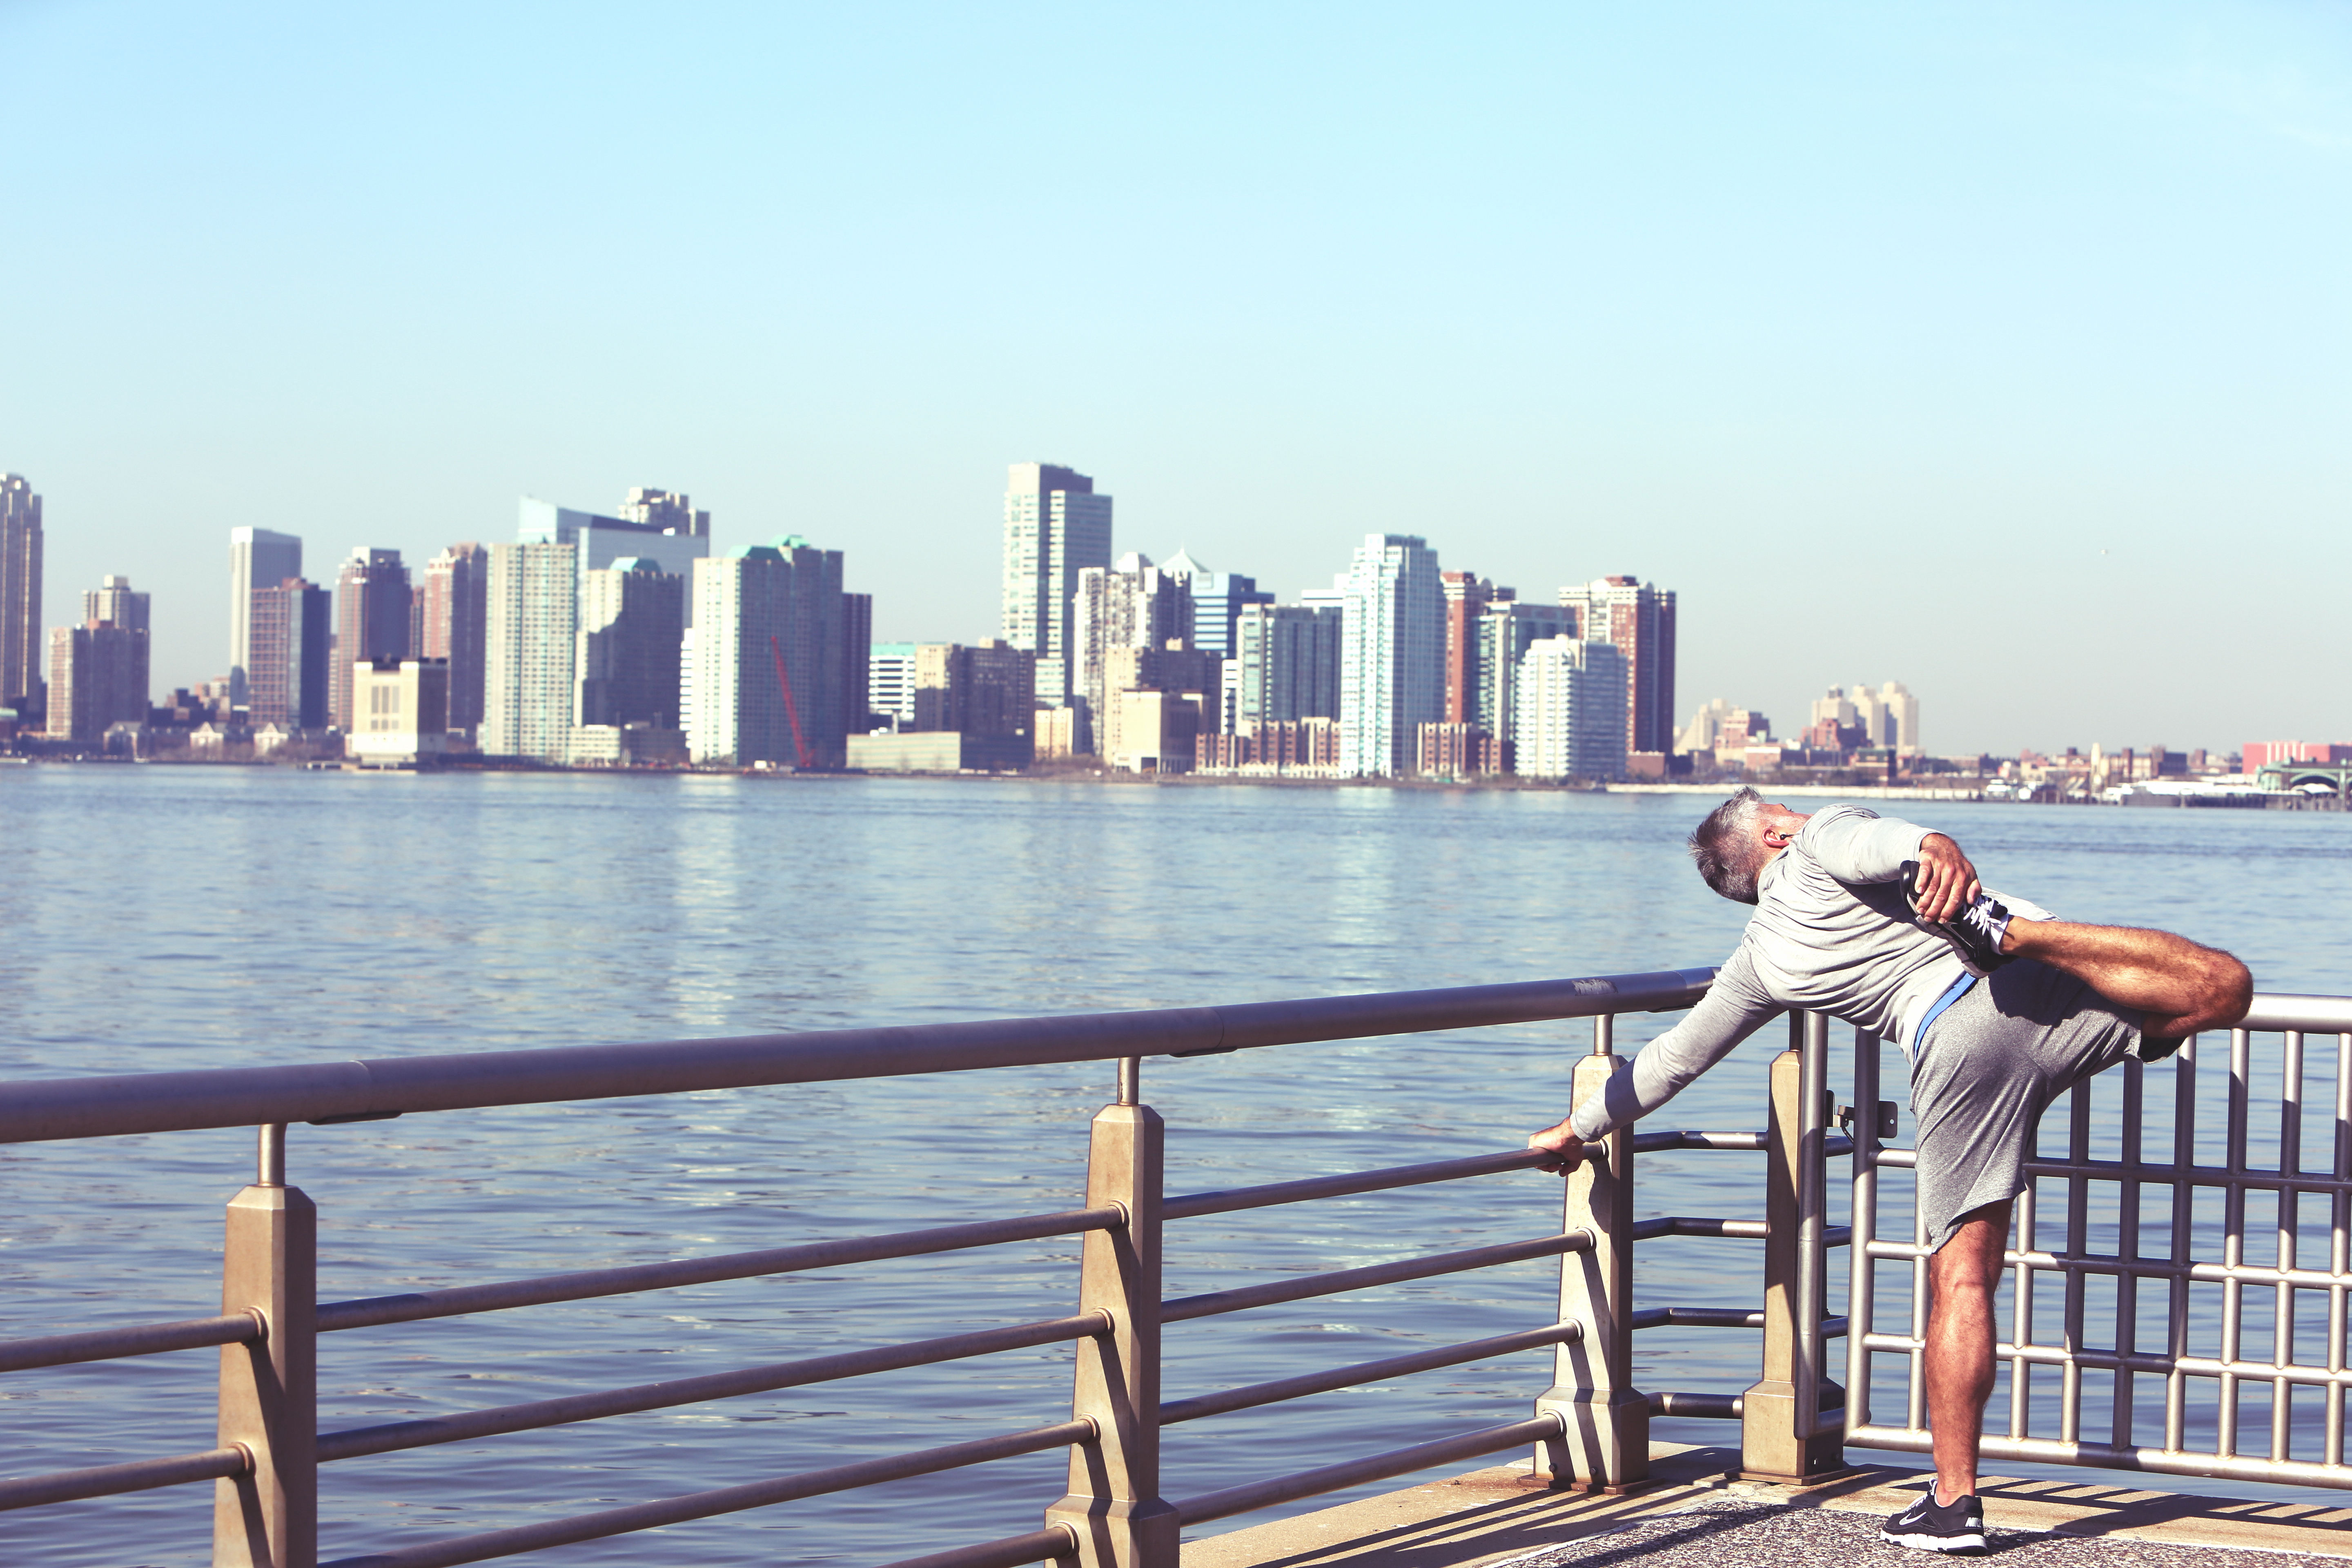
man, beach, sea, coast, water, ocean, horizon, person, dock, sky, boardwalk, skyline, city, pier, walkway, cityscape, vacation, bay, blue, exercise, tourism, fitness, buildings, stretching, therapy, human settlement